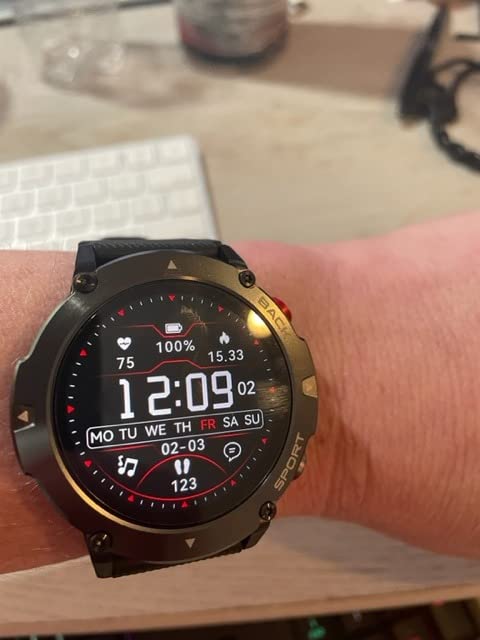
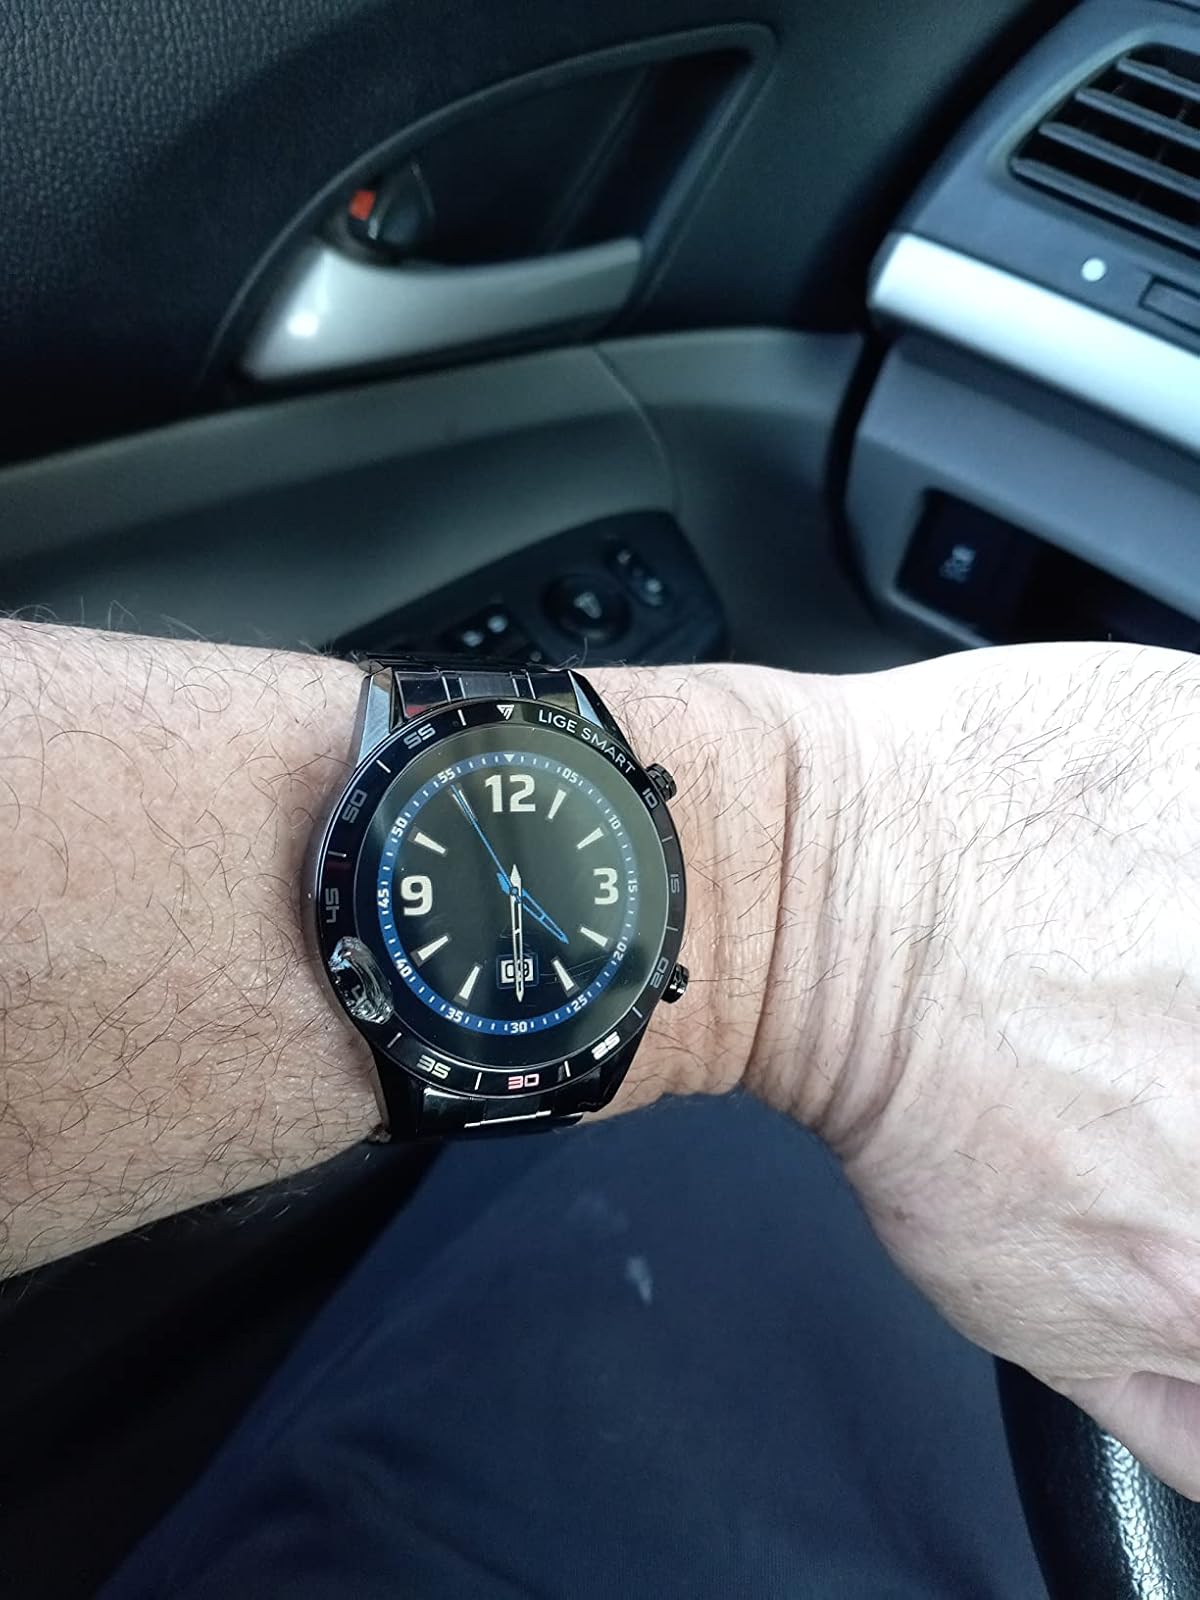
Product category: smartwatch
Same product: no